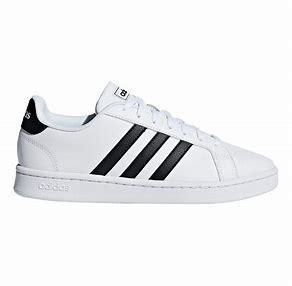
Brand: adidas
Model: neo Adidas NEO Grand Court